Music of Spain

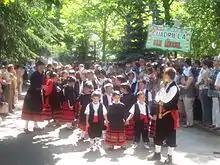
Children in Castilian folk costume in Soria, Castile.

Northwest Spain (Asturias, Galicia and Cantabria) is home to a distinct musical tradition extending back into the Middle Ages. The signature instrument of the region is the gaita (bagpipe). The gaita is often accompanied by a snare drum, called the tamboril, and is played in processional marches. Other instruments include the requinta, a kind of fife, as well as harps, fiddles, rebec and "zanfona" (hurdy-gurdy). The music itself runs the gamut from uptempo muiñeiras to stately marches. As in the Basque Country, Cantabrian music also features intricate arch and stick dances but the tabor pipe does not play as an important role as it does in Basque music. Traditionally, Galician music included a type of chanting song known as alalas. Alalas may include instrumental interludes, and were believed to have a very long history, based on legends.